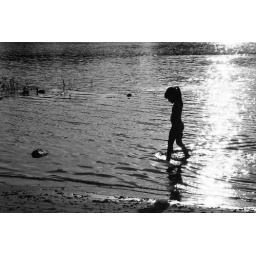
river girl in the sunset